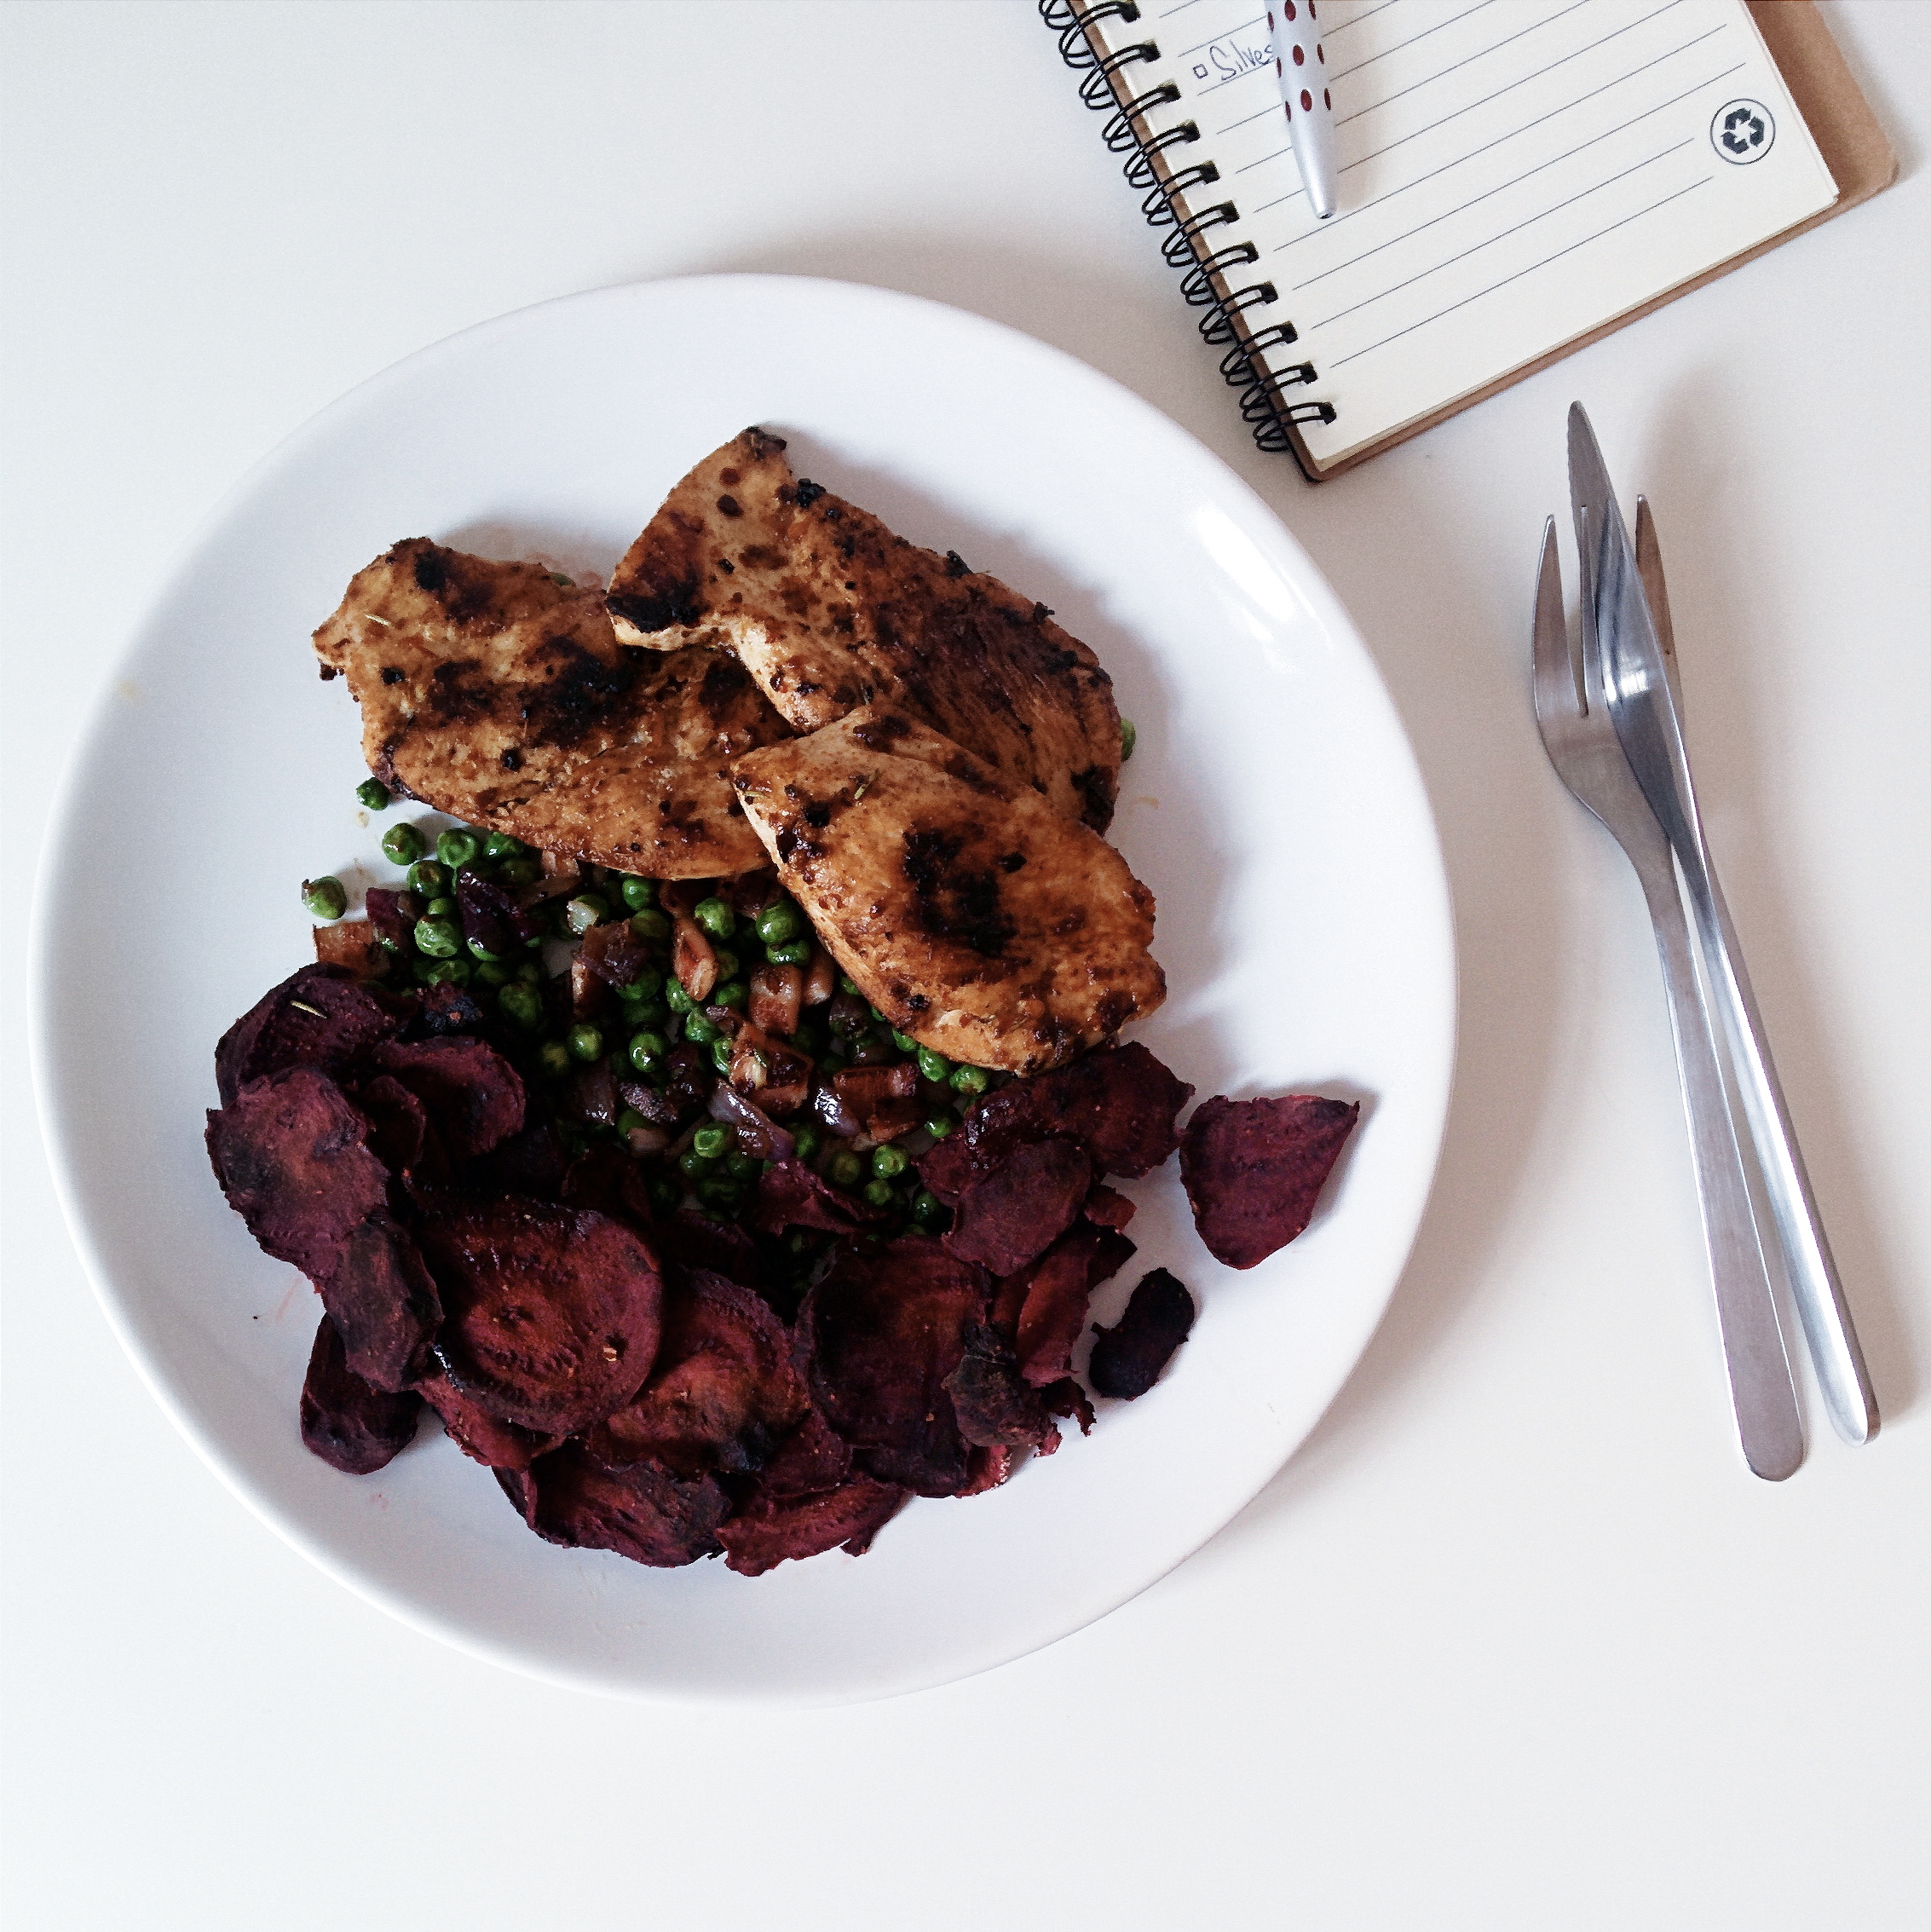
dish, food, cuisine, ingredient, venison, produce, recipe, pork chop, beetroot, cruciferous vegetables, meat, leaf vegetable, lamb and mutton, Saut ed reindeer, vegetable, Sauerbraten